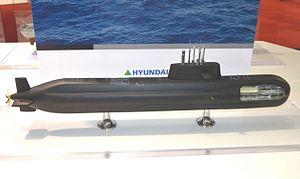
La classe Dosan Ahn Changho, hanja : est une classe de sous-marin d'attaque conventionnel de la marine de la République de Corée qui constitue la phase finale du programme sous-marin d'attaque coréen, un programme en trois phases visant à construire 27 sous-marins entre 1994 et 2029. Le sous-marin de tête Dosan Anh Changho a été lancé en 2018. Il a commencé les essais en mer en 2019 et sera prêt à être mis en service d'ici 2020.